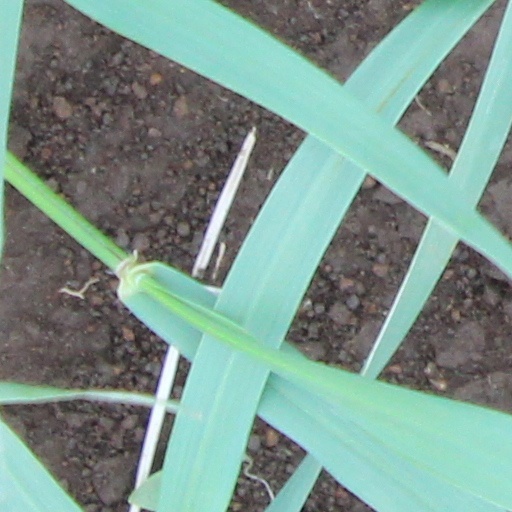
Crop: wheat